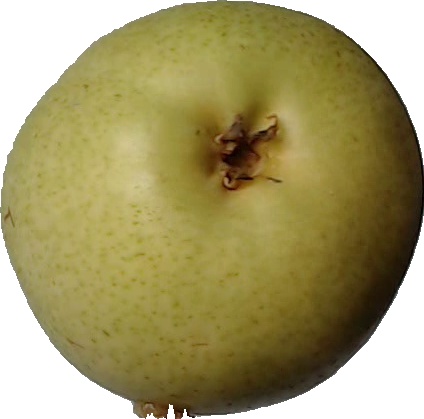
Label: pear_1